Tótem (film)

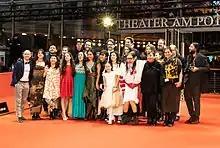
Cast and crew of "Tótem" at the Berlin Film Festival 2023

On 7 July 2020, it was reported that Lila Avilés was planning for her new film, "Tótem". The film was among five upcoming feature projects to receive grants of 53,000 (60,000) from the Hubert Bals Fund (HBF), administered by the International Film Festival Rotterdam.